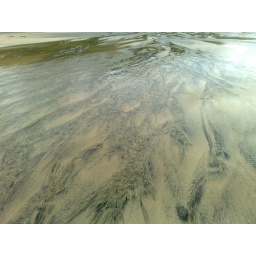
Beautiful patterns from peaty water running over a sandy beach